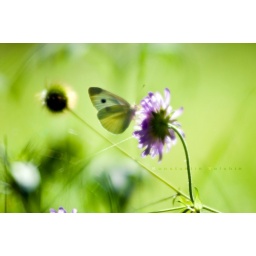
butterfly on the flower in the summer meadow